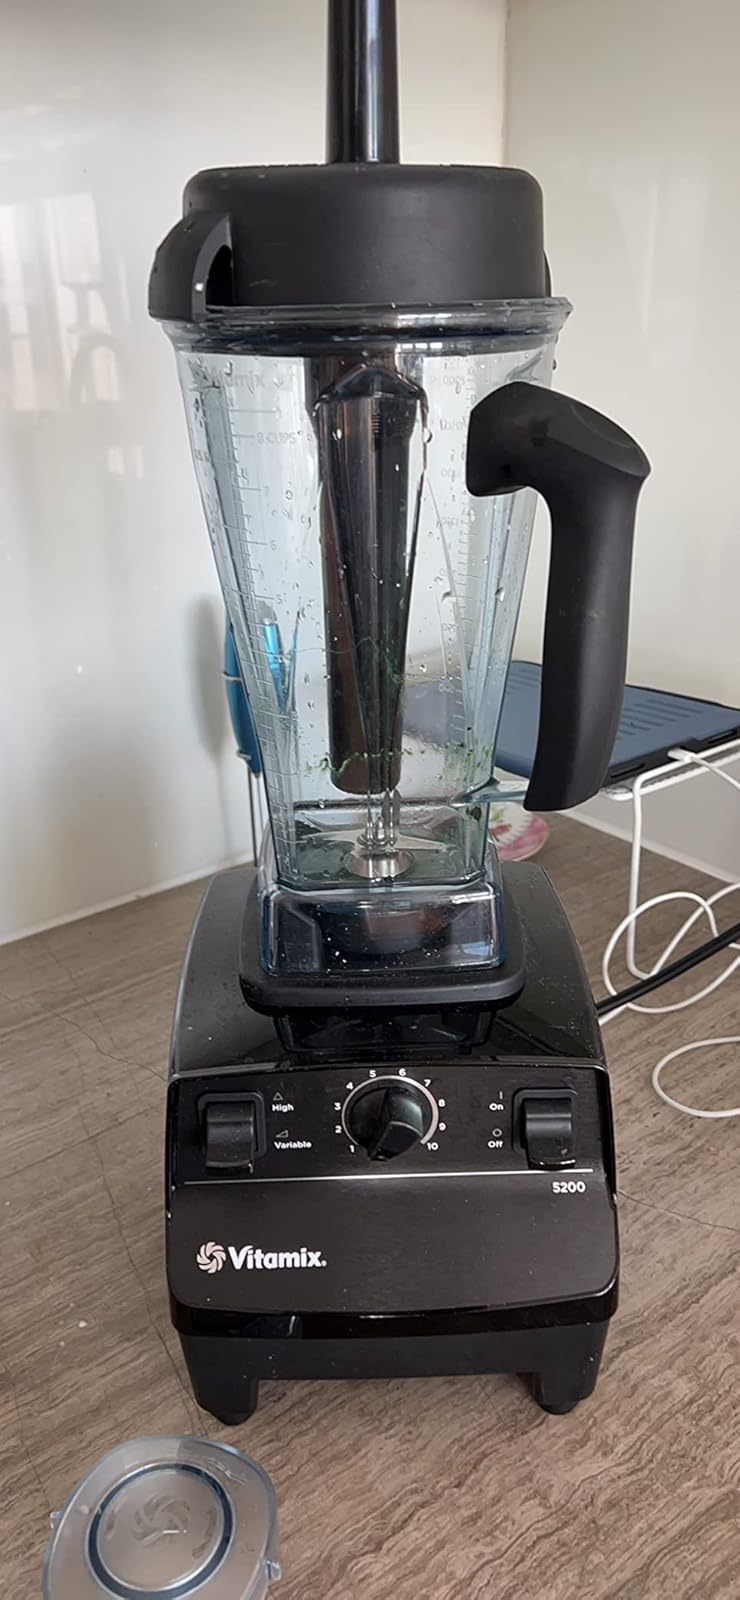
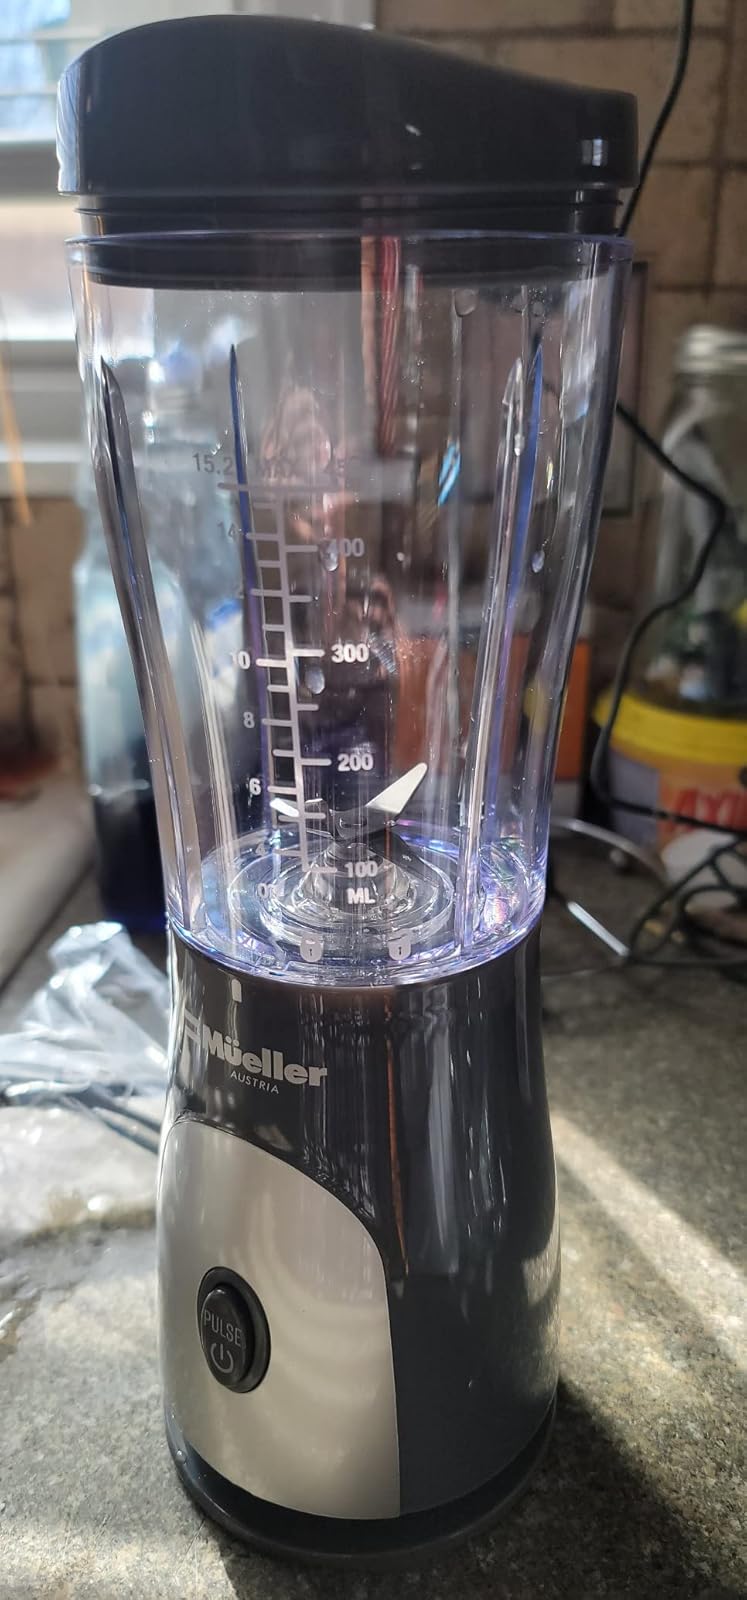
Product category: items_blender
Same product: no